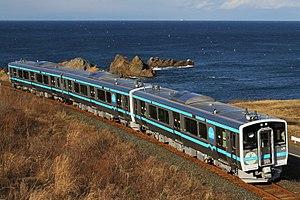
La ligne Hachinohe est une ligne ferroviaire exploitée par la East Japan Railway Company, dans les préfectures d'Aomori et Iwate au Japon. Elle relie la gare de Hachinohe à Hachinohe à la gare de Kuji à Kuji.